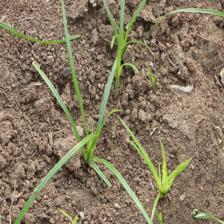
Label: Grass